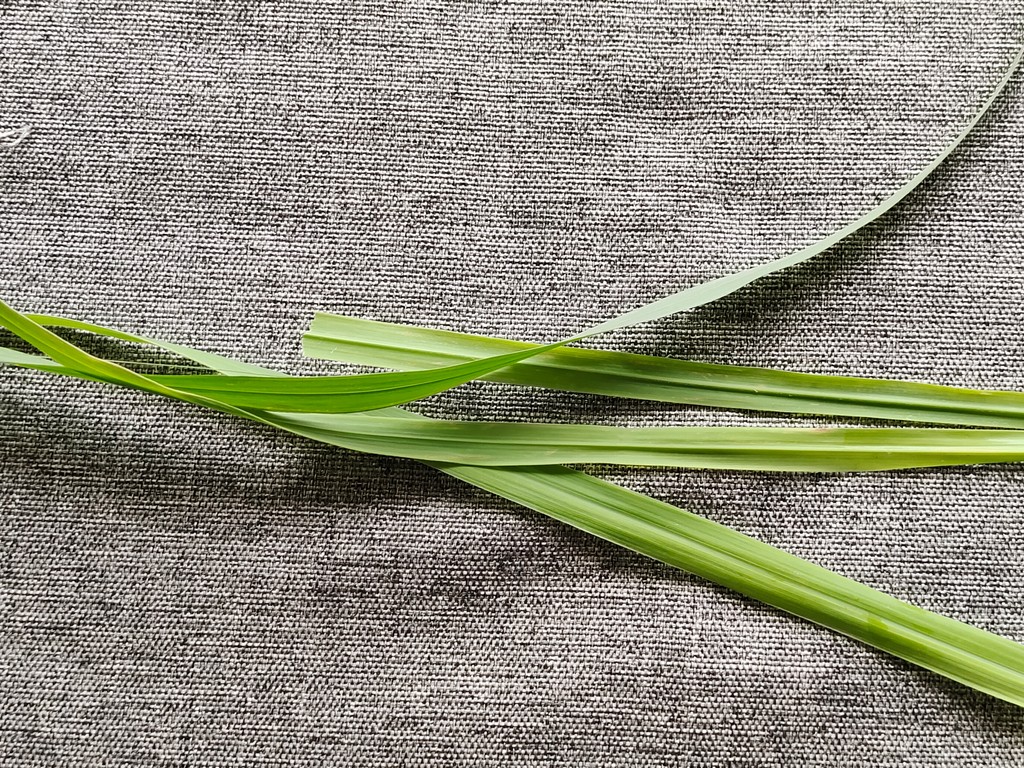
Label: Healthy